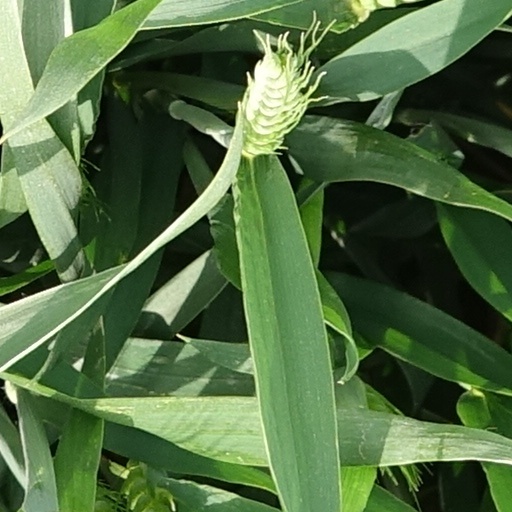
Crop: wheat